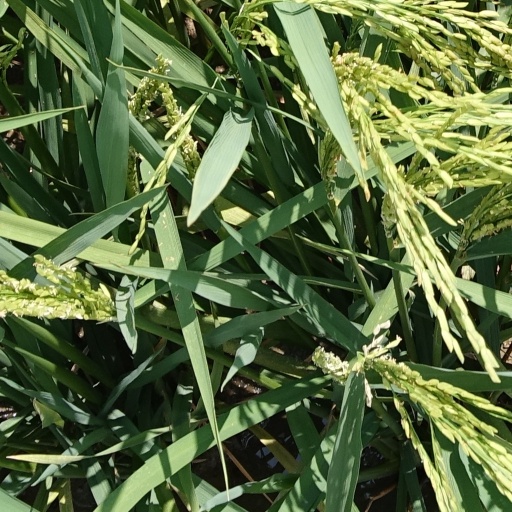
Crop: rice